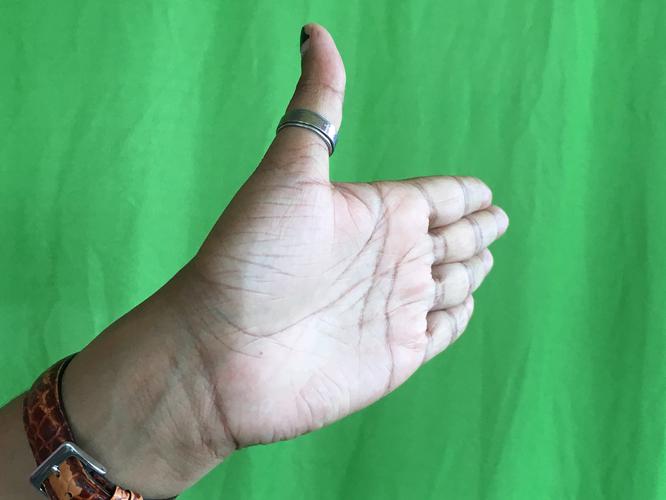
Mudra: Ardhachandran
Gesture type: single_hand